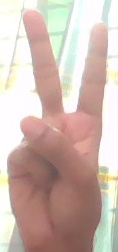
ASL sign: 2